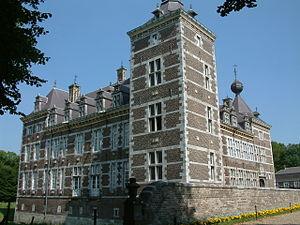
La Renaissance mosane est un style d'architecture régionale datant du XVIIᵉ et XVIIIᵉ siècles. Le style est directement lié à l'architecture de la Renaissance et ne doit pas être confondu avec l'art mosan, qui lui s'applique à l'art roman et à l'architecture romane pendant le Moyen Âge dans la région de la Meuse.
Le Pays mosan est une région, sans frontières précises, qui s'étend le long de la Meuse dans les Pays-Bas et la Belgique. Dans son sens restrictif, le Pays mosan désigne la bande étroite de la vallée le long de la Meuse entre Mook, aux Pays-Bas, et Namur, en Belgique. Dans la région de langue néerlandaise, le terme désigne généralement la vallée de la Meuse entre Mook et Eijsden, comprenant la région frontalière belge de la vallée entre Kessenich et Lanaken. Les francophones utilisent ce terme pour désigner la vallée de la Meuse située en Wallonie. Dans l'historiographie, le Pays mosan s'étend sur l'ancien territoire de la principauté de Liège ainsi que sur un grand nombre de petits fiefs de la région, comprenant le Ville libre d'Empire d'Aix-la-Chapelle et la double seigneurie de Maastricht. Cela correspond approximativement à la province du Limbourg néerlandais, la province du Limbourg belge et la province de Liège. Dans l'histoire de l'art, le Pays mosan est une région où s'établirent plusieurs styles et courant d'art et architecture : l'art mosan, le gothique mosan, la Renaissance mosane ou encore le baroque mosan.